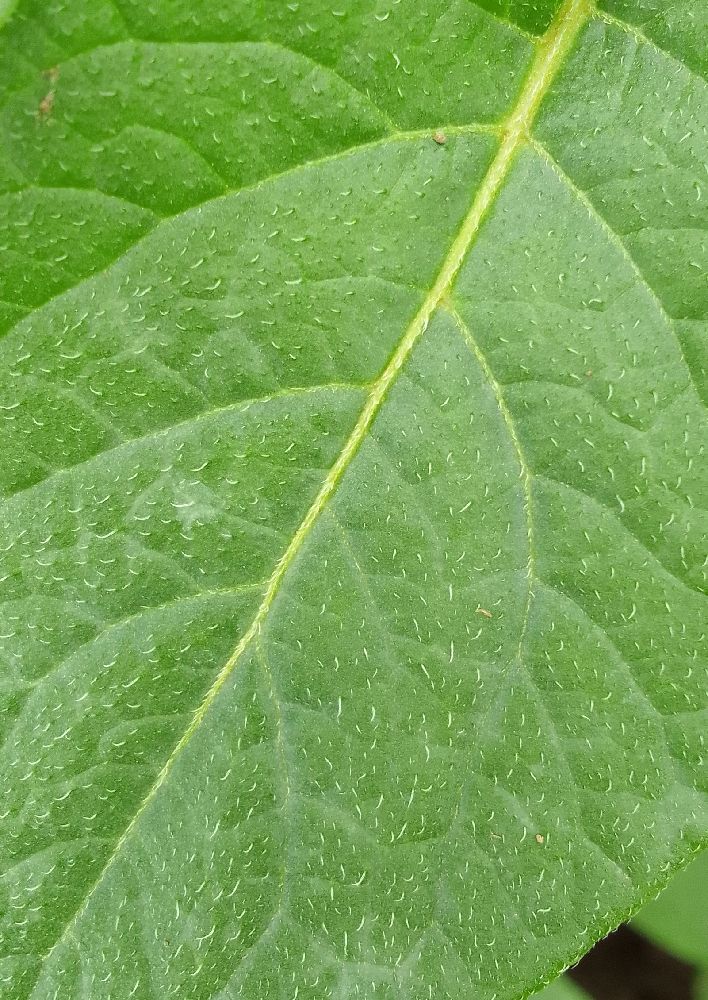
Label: Healthy